Walter Boardman Kerr

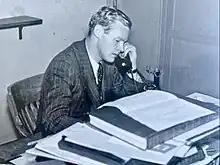
Walter Boardman Kerr at his Herald-Tribune desk

From November 1941 until April 1943, he worked as a foreign correspondent for the "New York Herald Tribune" in Moscow. He was a true field reporter, being on the frontline and interviewing guerilla leaders. In 1943, he visited Stalingrad and interviewed Lieutenant general Rodion Malinovsky and captured Nazi officers about the Battle of Stalingrad. In 1943, he resigned from "The Herald Tribune", joined the US Army and then the Office of Strategic Services, the precursor of the Central Intelligence Agency. He spent his last six Army months collecting documents in Berlin for use in the Nuremberg trials.